Question: Please indicate a possible affordance area of the axe that can be used for chopping
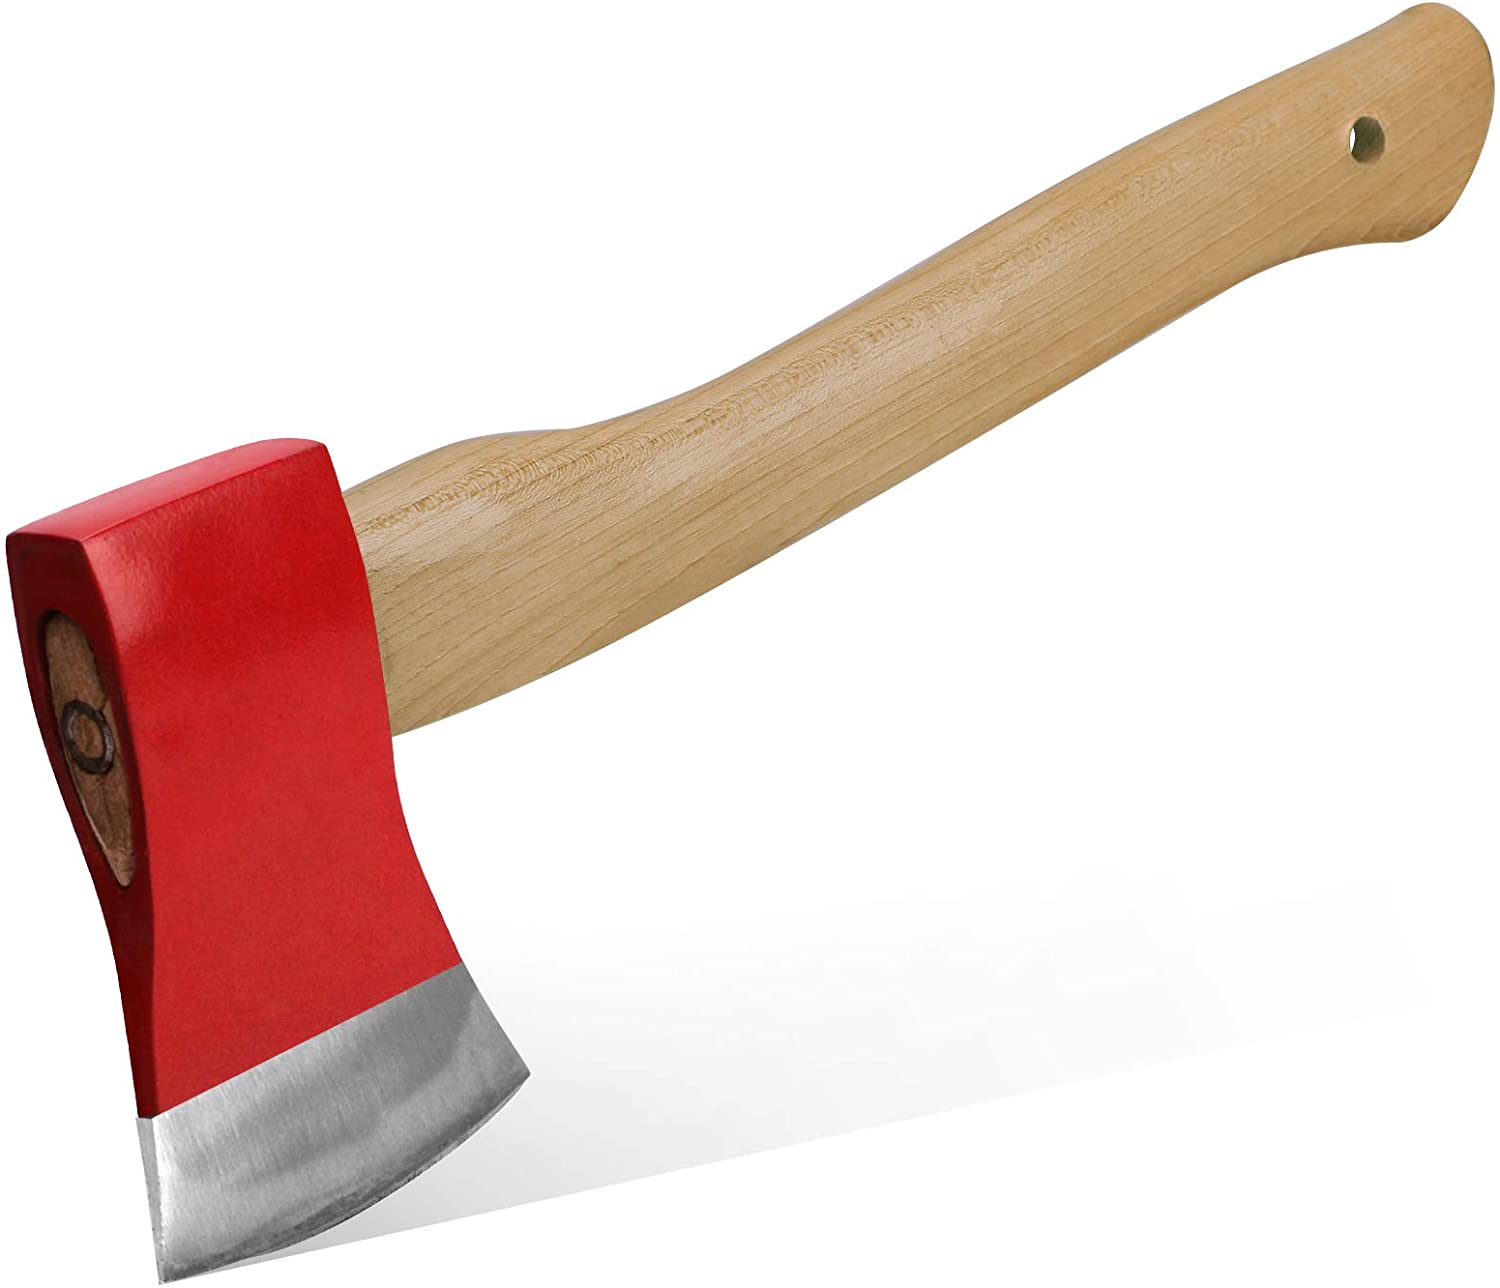
Answer: [73.166, 414.906, 619.409, 1261.136]